Heinrich Harder

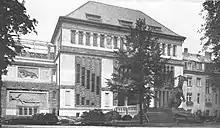
Old facade of the Berlin Aquarium with Harder's mosaic images and his sculpture of Iguanodon

In 1913, Harder designed a series of reliefs and mosaics on the two façades of the newly built aquarium of the Berlin Zoo, on the Budapester Straße and inside the zoo itself. They show prehistoric creatures, such as dinosaurs, fossil invertebrates, extinct reptiles, and extinct mammals. He also helped create a large statue of an "Iguanodon" on the zoo side of the aquarium building, together with the sculptor Otto Markert. When the destroyed aquarium was rebuilt after the Second World War, Harder's badly damaged pictures could not initially be restored due to lack of funds. In 1977, 14 original designs were rediscovered, which served as a template for the restoration of the murals in 1978.